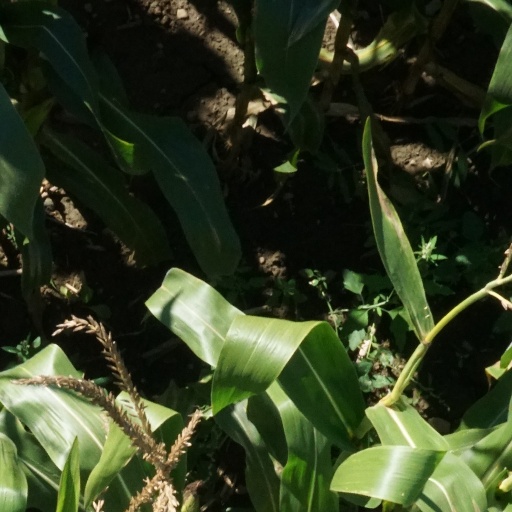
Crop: maize; corn